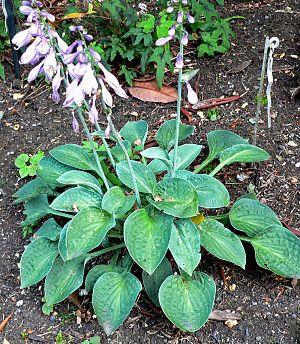
Hosta est un genre de plantes vivaces de la famille des Liliaceae selon la classification classique, et des Asparagaceae selon la classification phylogénétique APG III. Ce genre a parfois été placé également parmi les Agavaceae ou encore les Hyacinthaceae.